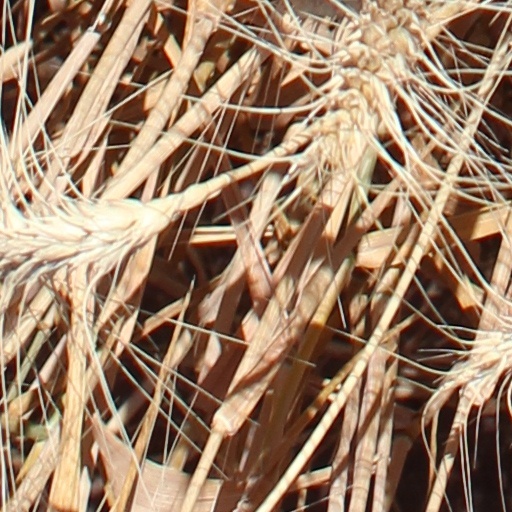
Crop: wheat